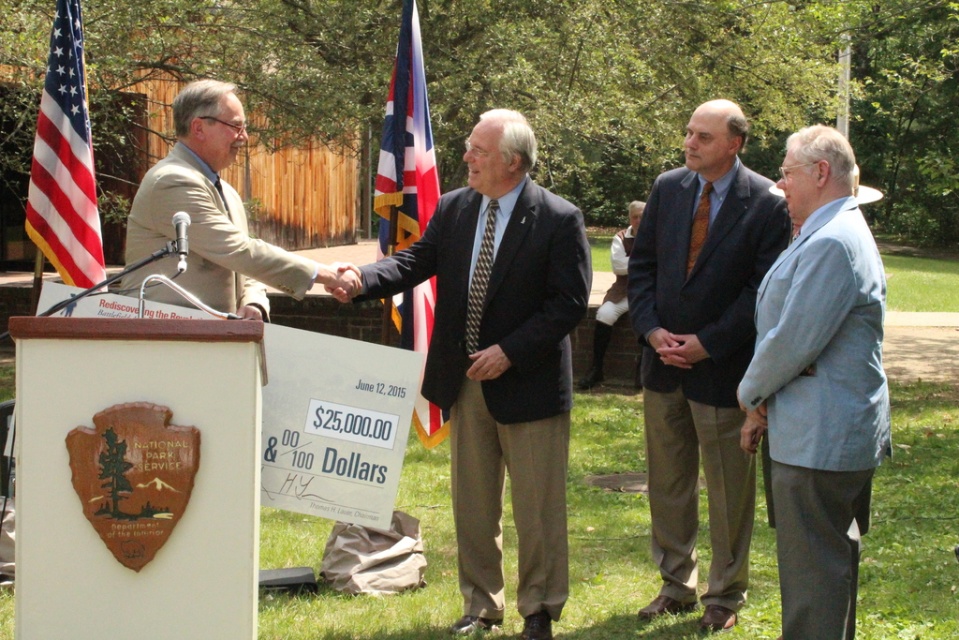
Question: Is dark blue textured suit at center positioned in front of red flag at left? (A) no (B) yes
Answer: B